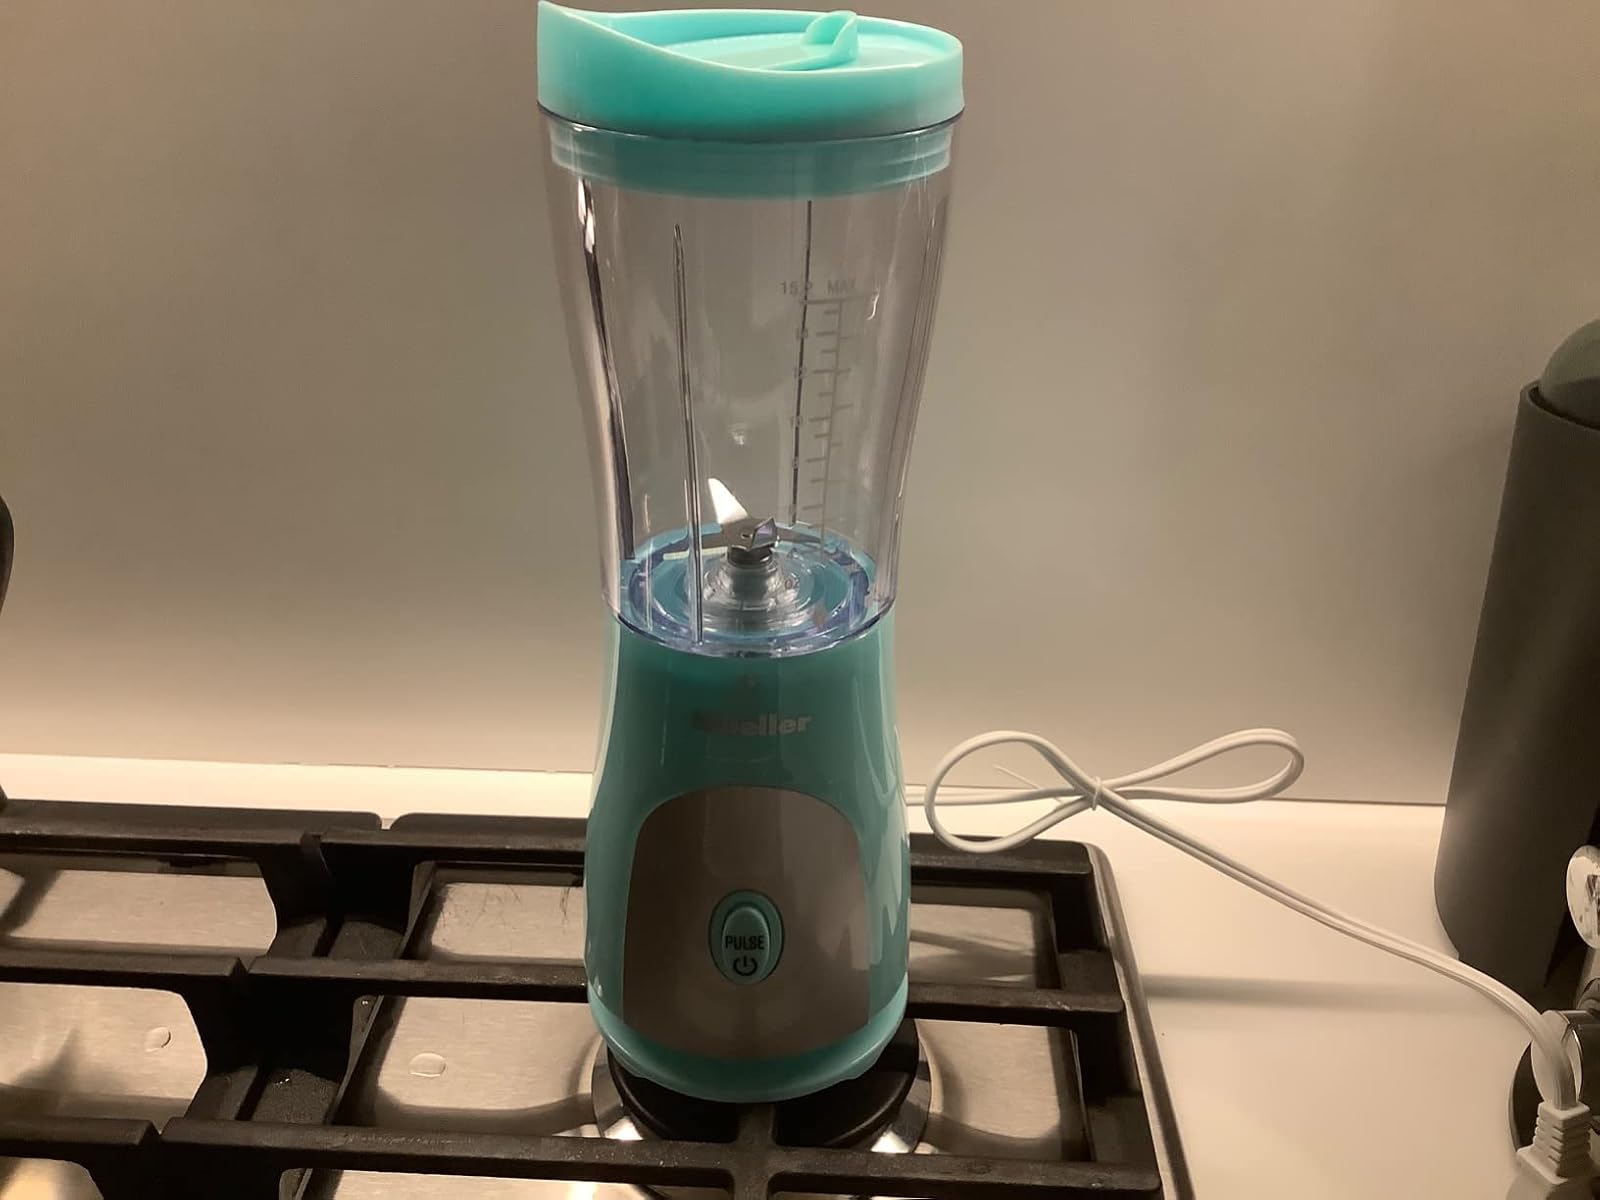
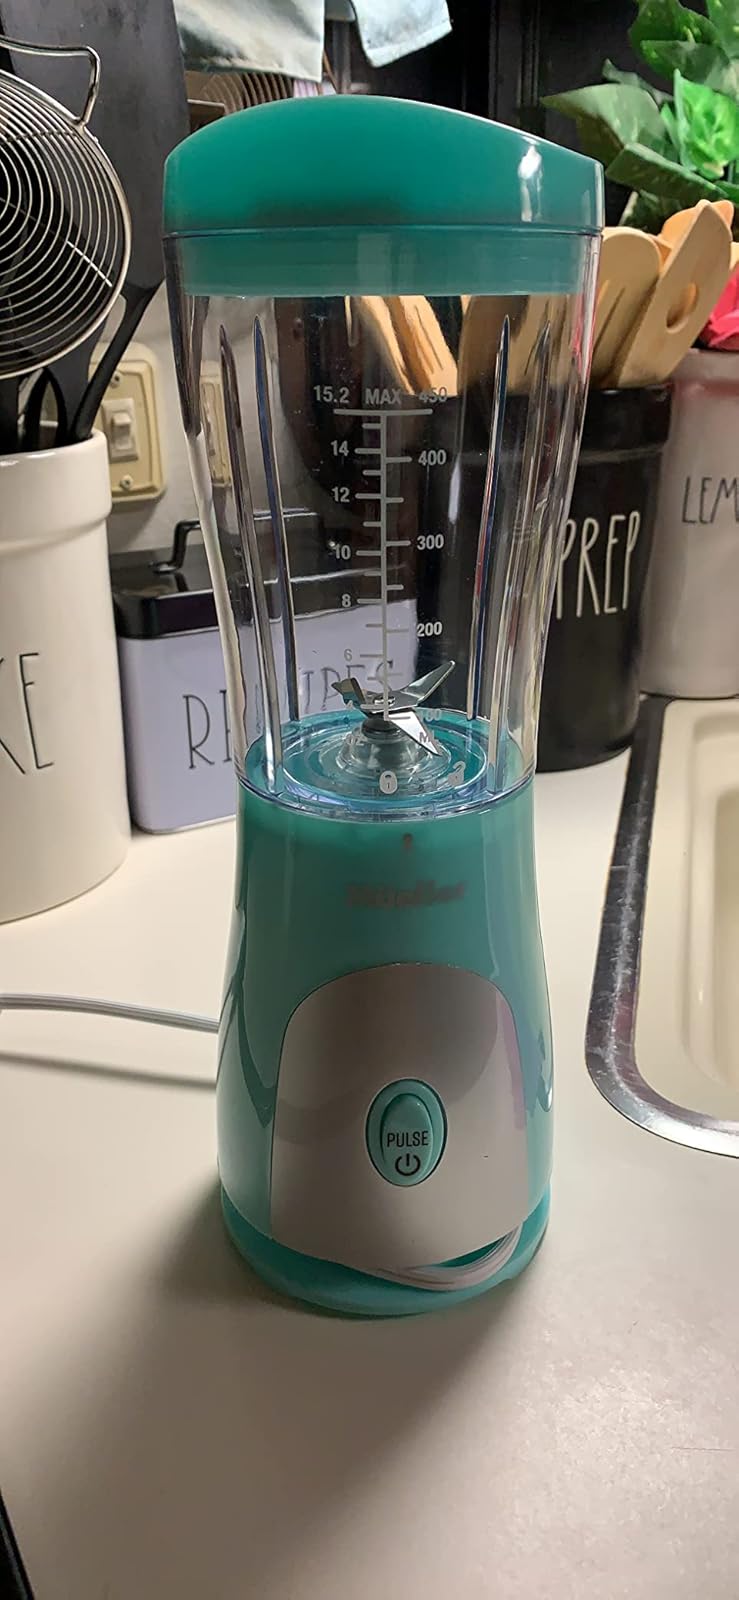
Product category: items_blender
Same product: yes